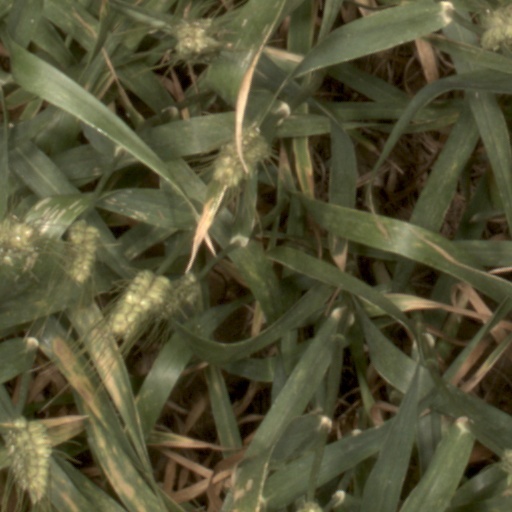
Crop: wheat